Ten Fu Group

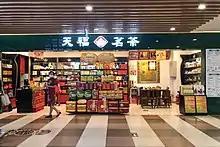
Ten Fu's Tea store at a BHG Mall in Beijing

Tenfu Tea or Ten Fu (also Tian Fu Tea) is the name of a China-based company that specializes in tea and tea food products.